Maison Mattot

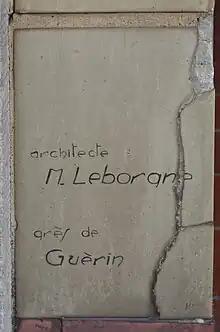
Guérin sandstone plaque with the architect's signature.

On the first floor, spaces are compartmentalized according to function: at the front, towards Dewandre Boulevard, is the doctor's practice and, at the back of it, a waiting room and toilets. The rear part of this level, towards Joseph II Boulevard, is occupied by the garage, the kitchen, and the staircase to the upper level.